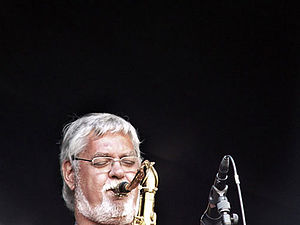
Jesper Thilo / Galleri
Jesper Thilo er en dansk jazzmusiker. Han spiller saxofon og er konservatorieuddannet på klarinet.